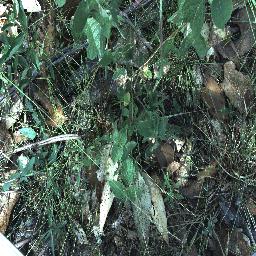
Label: lantana